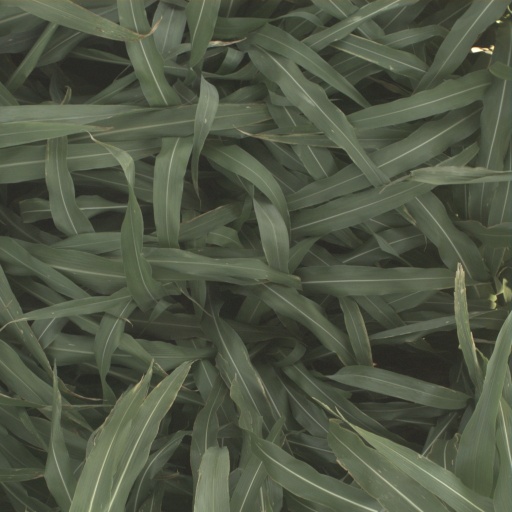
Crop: sorghum